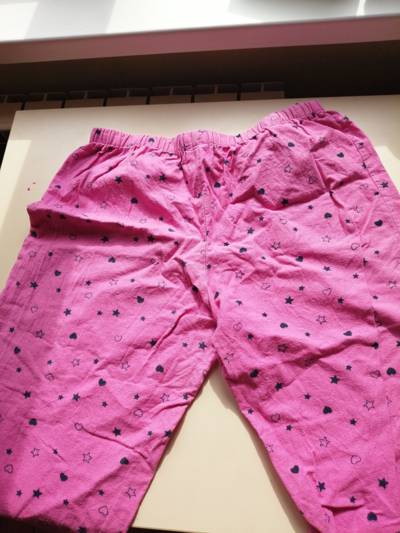
Waste category: clothes